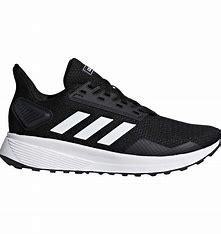
Brand: Adidas
Model: Duramo 9